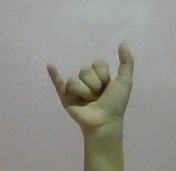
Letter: ya